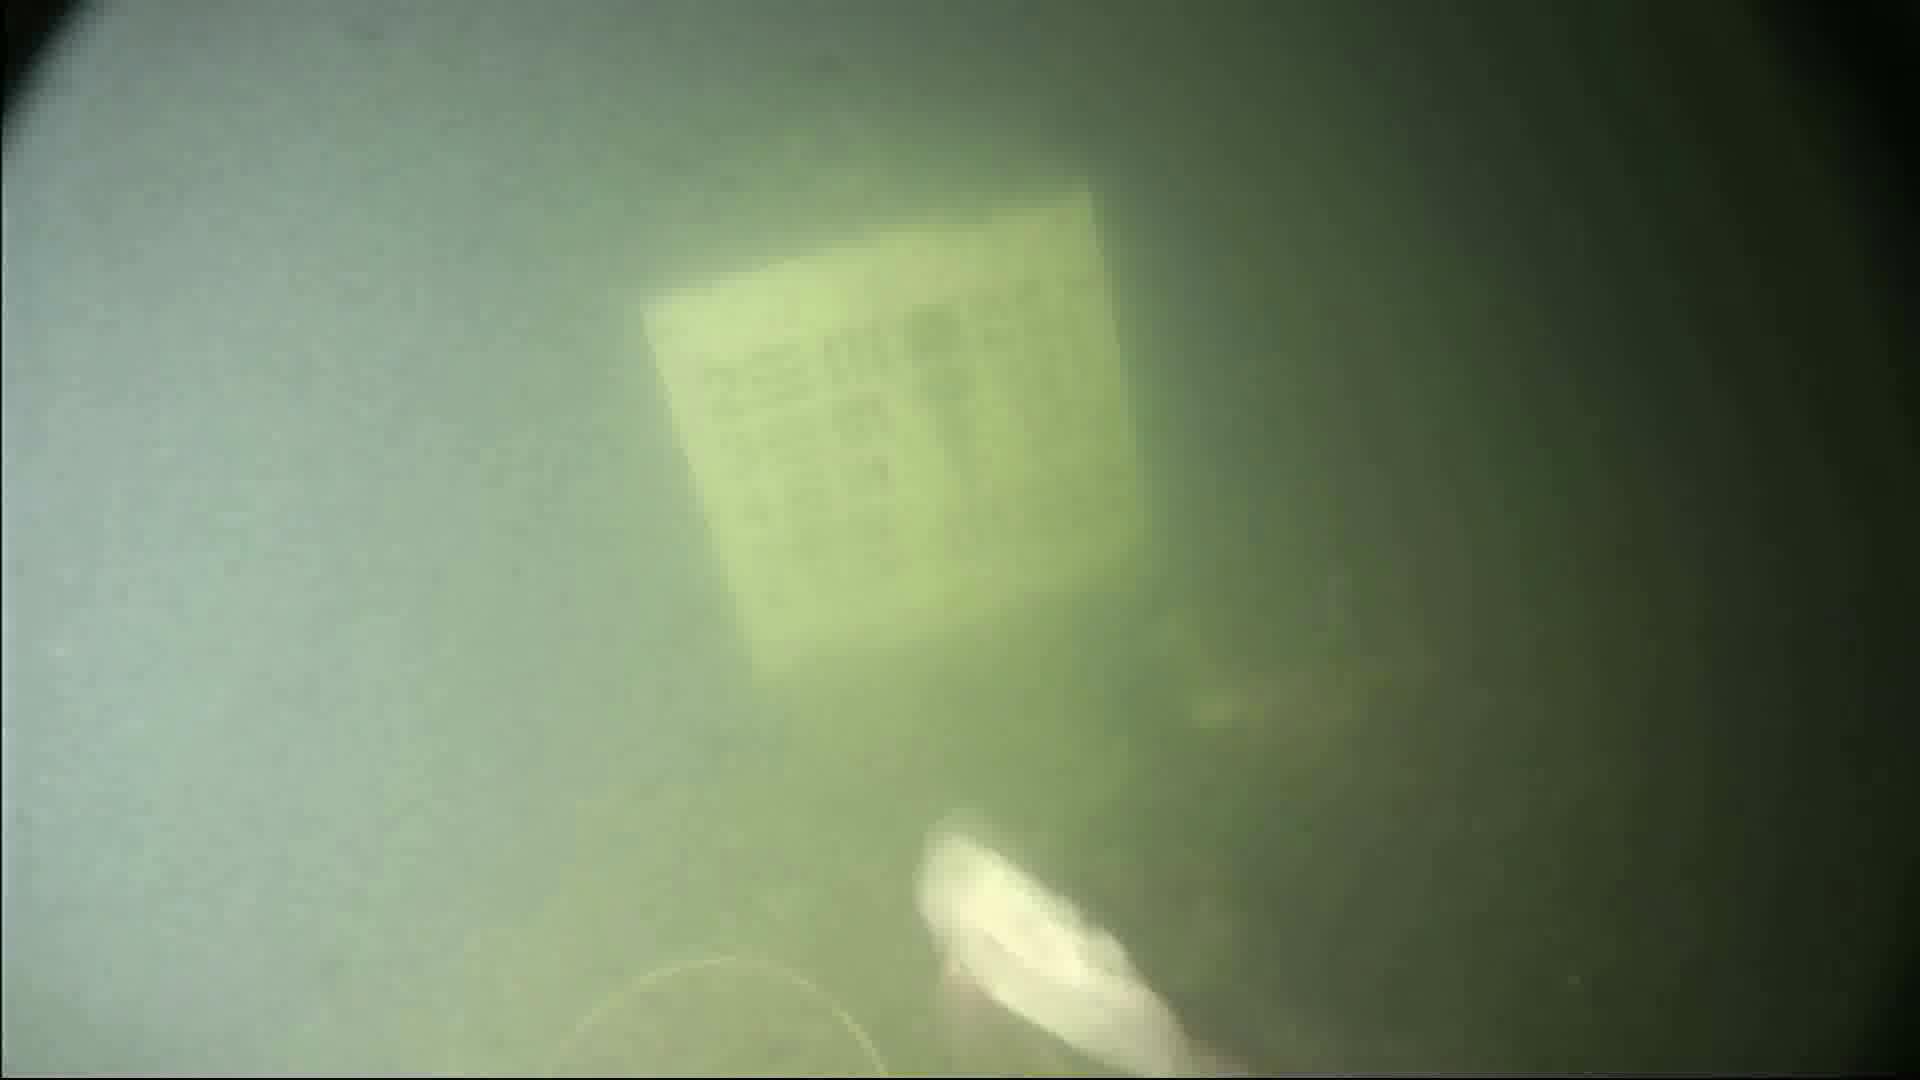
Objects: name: fish